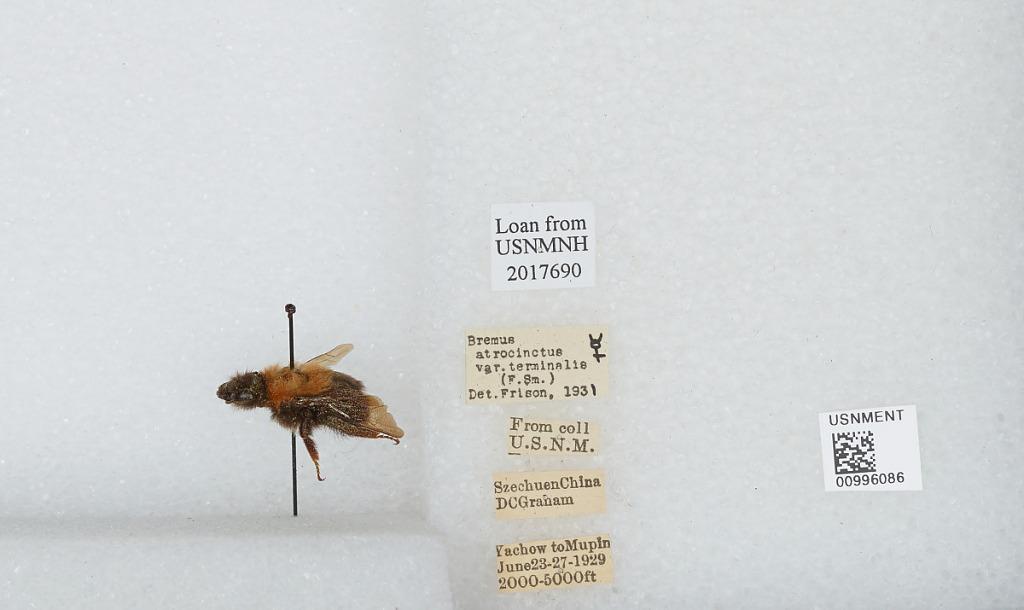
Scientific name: Bombus (Festivobombus) festivus Smith
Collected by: D. Graham
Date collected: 1929-6-23
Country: China
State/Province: Sichuan
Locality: Yucheng to Muping (formerly known as Yachow and Mupin)
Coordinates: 30.0061, 103.032
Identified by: Frison